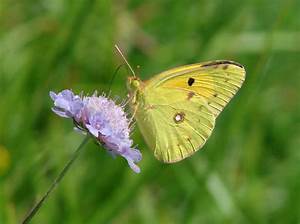
Label: butterfly